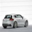
Label: automobile